The Tango Lesson

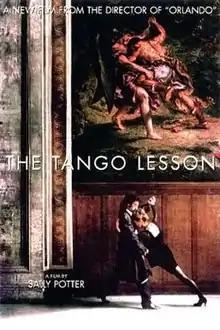
Theatrical release poster: Potter and Verón dance below Jacob wrestling with the angel by Eugène Delacroix

The Tango Lesson is a 1997 drama film written and directed by Sally Potter. It is a semi-autobiographical film starring Potter and Pablo Verón, about Argentinian Tango.